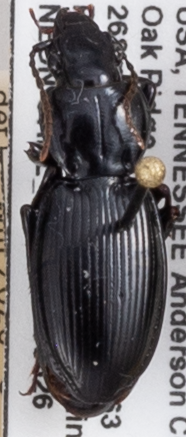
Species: Cyclotrachelus fucatus
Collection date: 2019-06-26
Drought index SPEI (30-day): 1.348
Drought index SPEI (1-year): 2.09
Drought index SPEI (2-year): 2.09